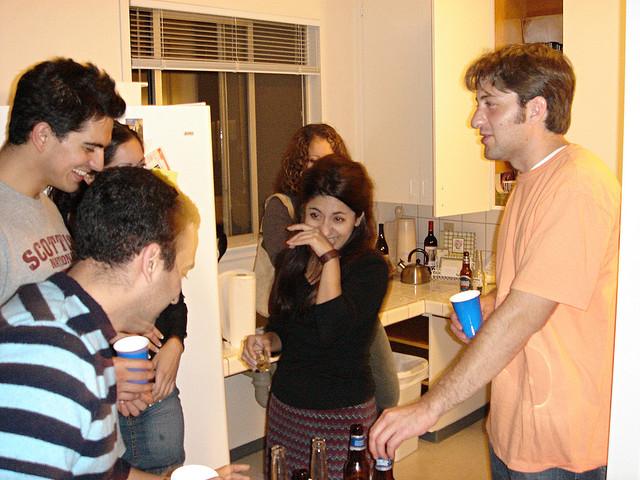
A group of people standing around a kitchen.